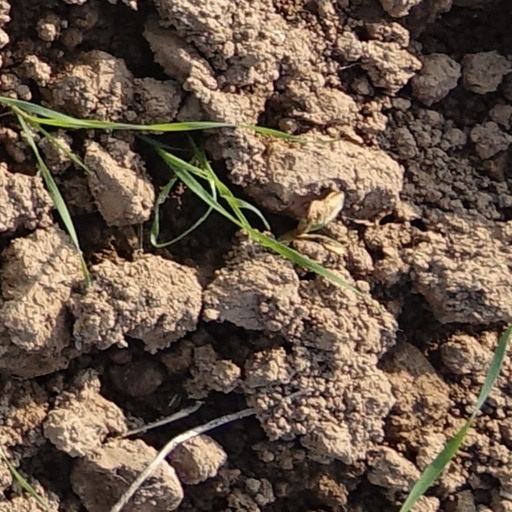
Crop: wheat